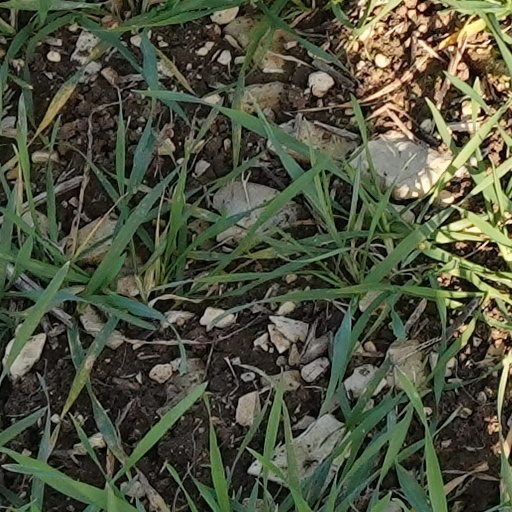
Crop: wheat